Without Lies

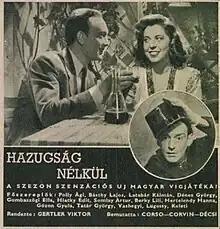

Without Lies (Hungarian: Hazugság nélkül) is a 1946 Hungarian romance film directed by Viktor Gertler and starring Kálmán Latabár, Lajos Básti and Ella Gombaszögi. It was shot at the Hunnia Studios in Budapest. The film's sets were designed by the art director József Pán. Separate versions were also made in German and Romanian.